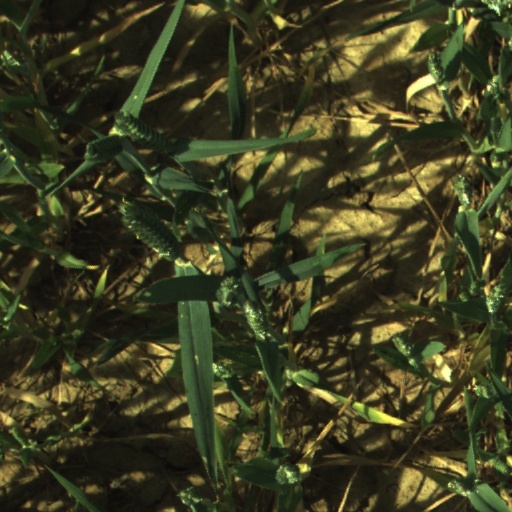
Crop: wheat